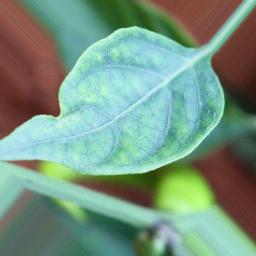
Label: healthy